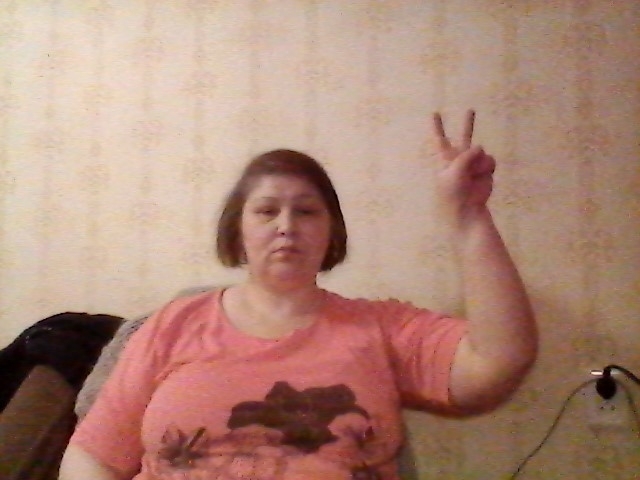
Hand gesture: peace